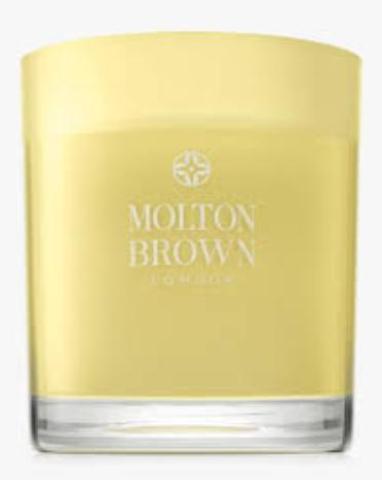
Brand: molton brown
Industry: Necessities